Shimla

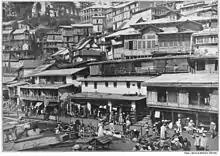
Shimla's "Lower Bazaar" in a photograph taken between 1887 and 1889

The area of present-day Shimla was invaded and captured by Bhimsen Thapa of Nepal in 1806. The British East India Company took control of the territory as per the Sugauli Treaty after the Anglo-Nepalese War (1814–16). The Gurkha leaders were quelled by storming the fort of Malaun under the command of David Ochterlony in May 1815.